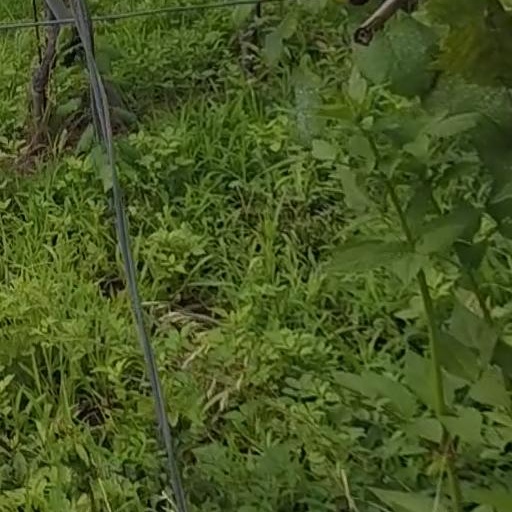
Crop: grape